Murphy Rebel

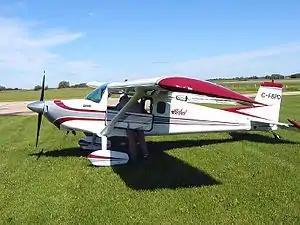
Murphy Rebel on wheels

The Murphy Rebel is a two- or three-seat, strut braced, high wing, taildragger monoplane which is sold in kit form by Murphy Aircraft in Chilliwack, British Columbia, Canada.